Answer in natural language. Considering the relative positions, is Doorway to the left or right of black dresser with multiple drawers? Choose between the following options: right or left
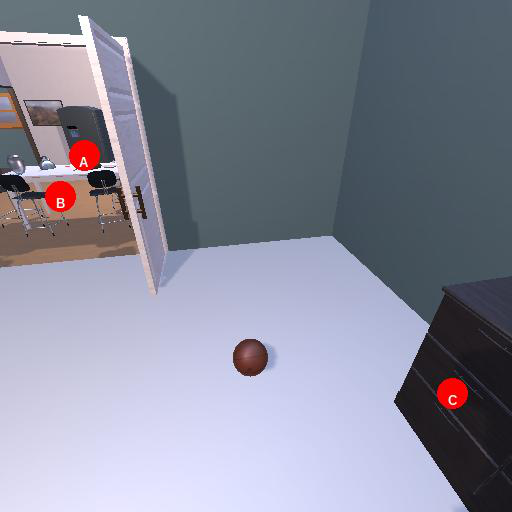
<answer>left</answer>